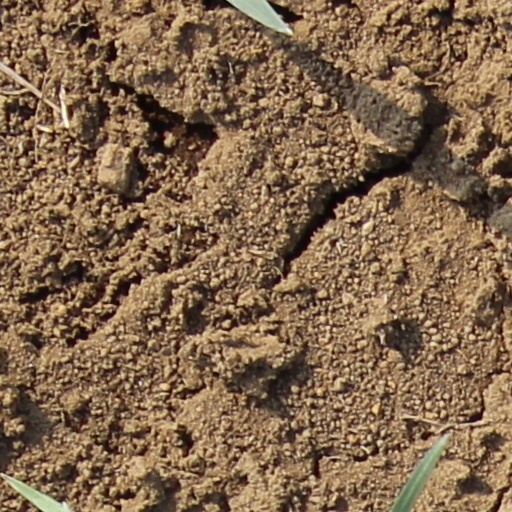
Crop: wheat